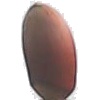
Label: hazelnut